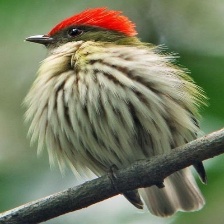
Species: STRIPPED MANAKIN
Scientific name: MACHAEROPTERUS REGULUS